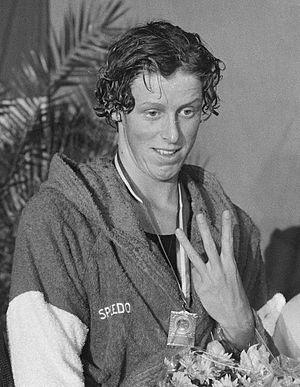
Anna Maria Theodora Petra "Annemarie" Verstappen, née le 3 octobre 1965 à Rosmalen, est une nageuse néerlandaise.